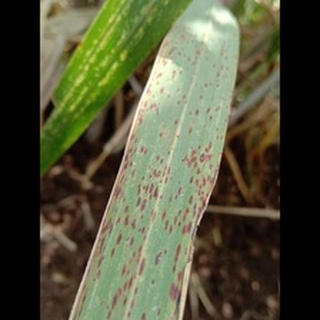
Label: sugarcane_rust